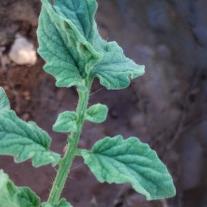
Crop: Tomato
Condition: virosis-d